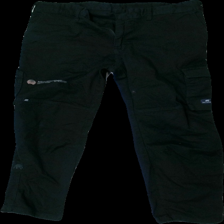
View: front
Type: Trousers
Category: Men
Brand: Not in the list
Brand text on label: Njörnkläder
Colors: Black
Material: 100% Cotton
Cut: Loose
Season: All
Stains: Major
Damage: stained
Damage location: bottom right
Price range: <50
Recommended usage: Recycle
Description: black cargo workwear